Sikhism

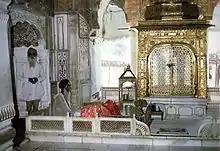
The interior of the Akal Takht

The Sikh gurus established a mechanism which allowed the Sikh religion to react as a community to changing circumstances. The sixth guru, Guru Hargobind, was responsible for the creation of the concept of Akal Takht ("throne of the timeless one"), which serves as the supreme decision-making centre of Sikhism and sits opposite the Harmandir Sahib. The Akal Takht is located in the city of Amritsar. The leader is appointed by the Shiromani Gurdwara Pabandhak Committee (SPGC). The "Sarbat Ḵẖālsā" (a representative portion of the Khalsa Panth) historically gathers at the Akal Takht on special festivals such as Vaisakhi or Hola Mohalla and when there is a need to discuss matters that affect the entire Sikh nation. A "gurmatā" (literally, 'guru's intention') is an order passed by the Sarbat Ḵẖālsā in the presence of the Gurū Granth Sāhib. A "gurmatā" may only be passed on a subject that affects the fundamental principles of Sikh religion; it is binding upon all Sikhs.